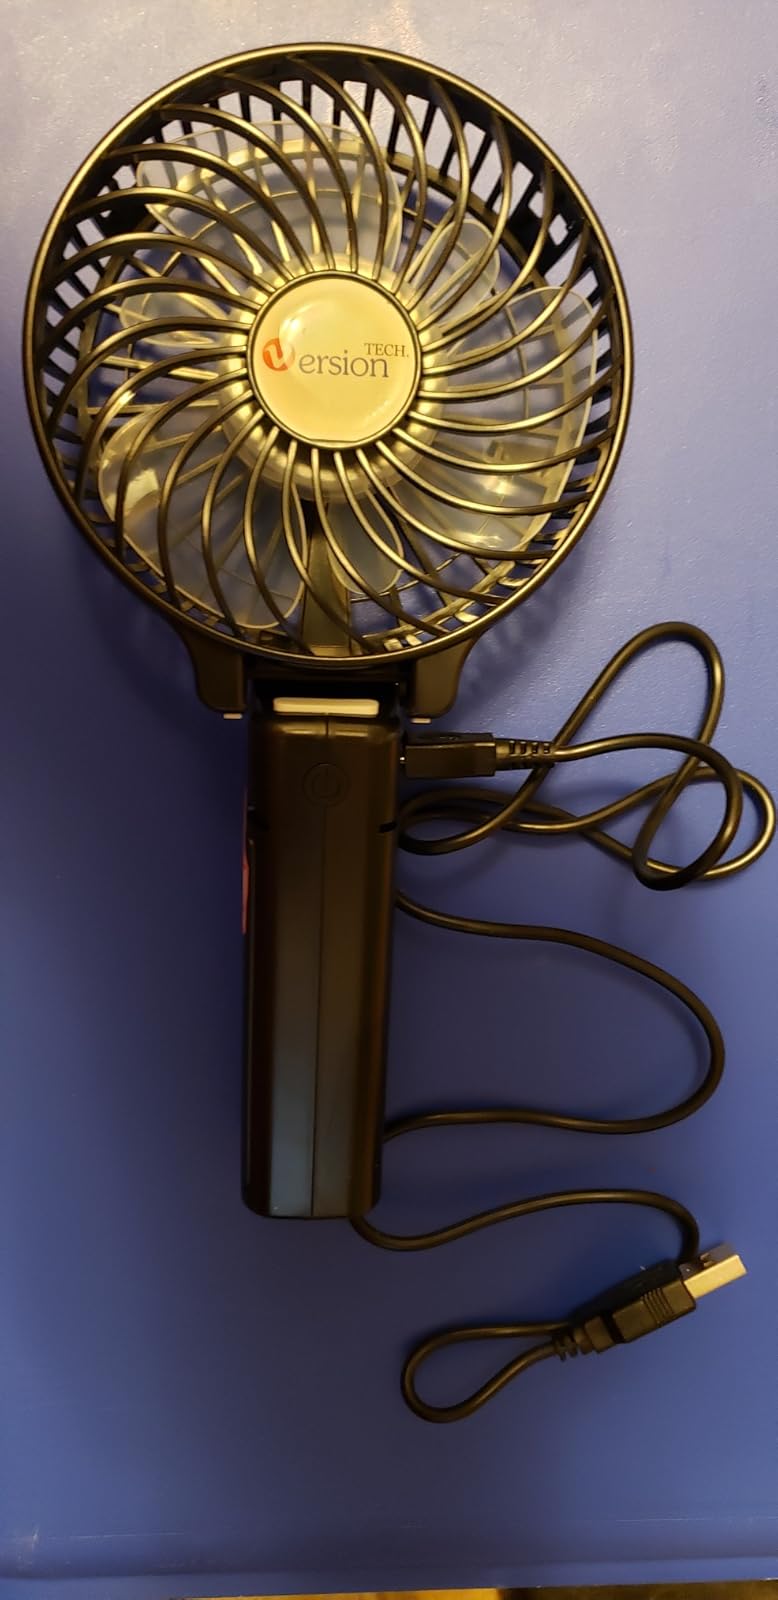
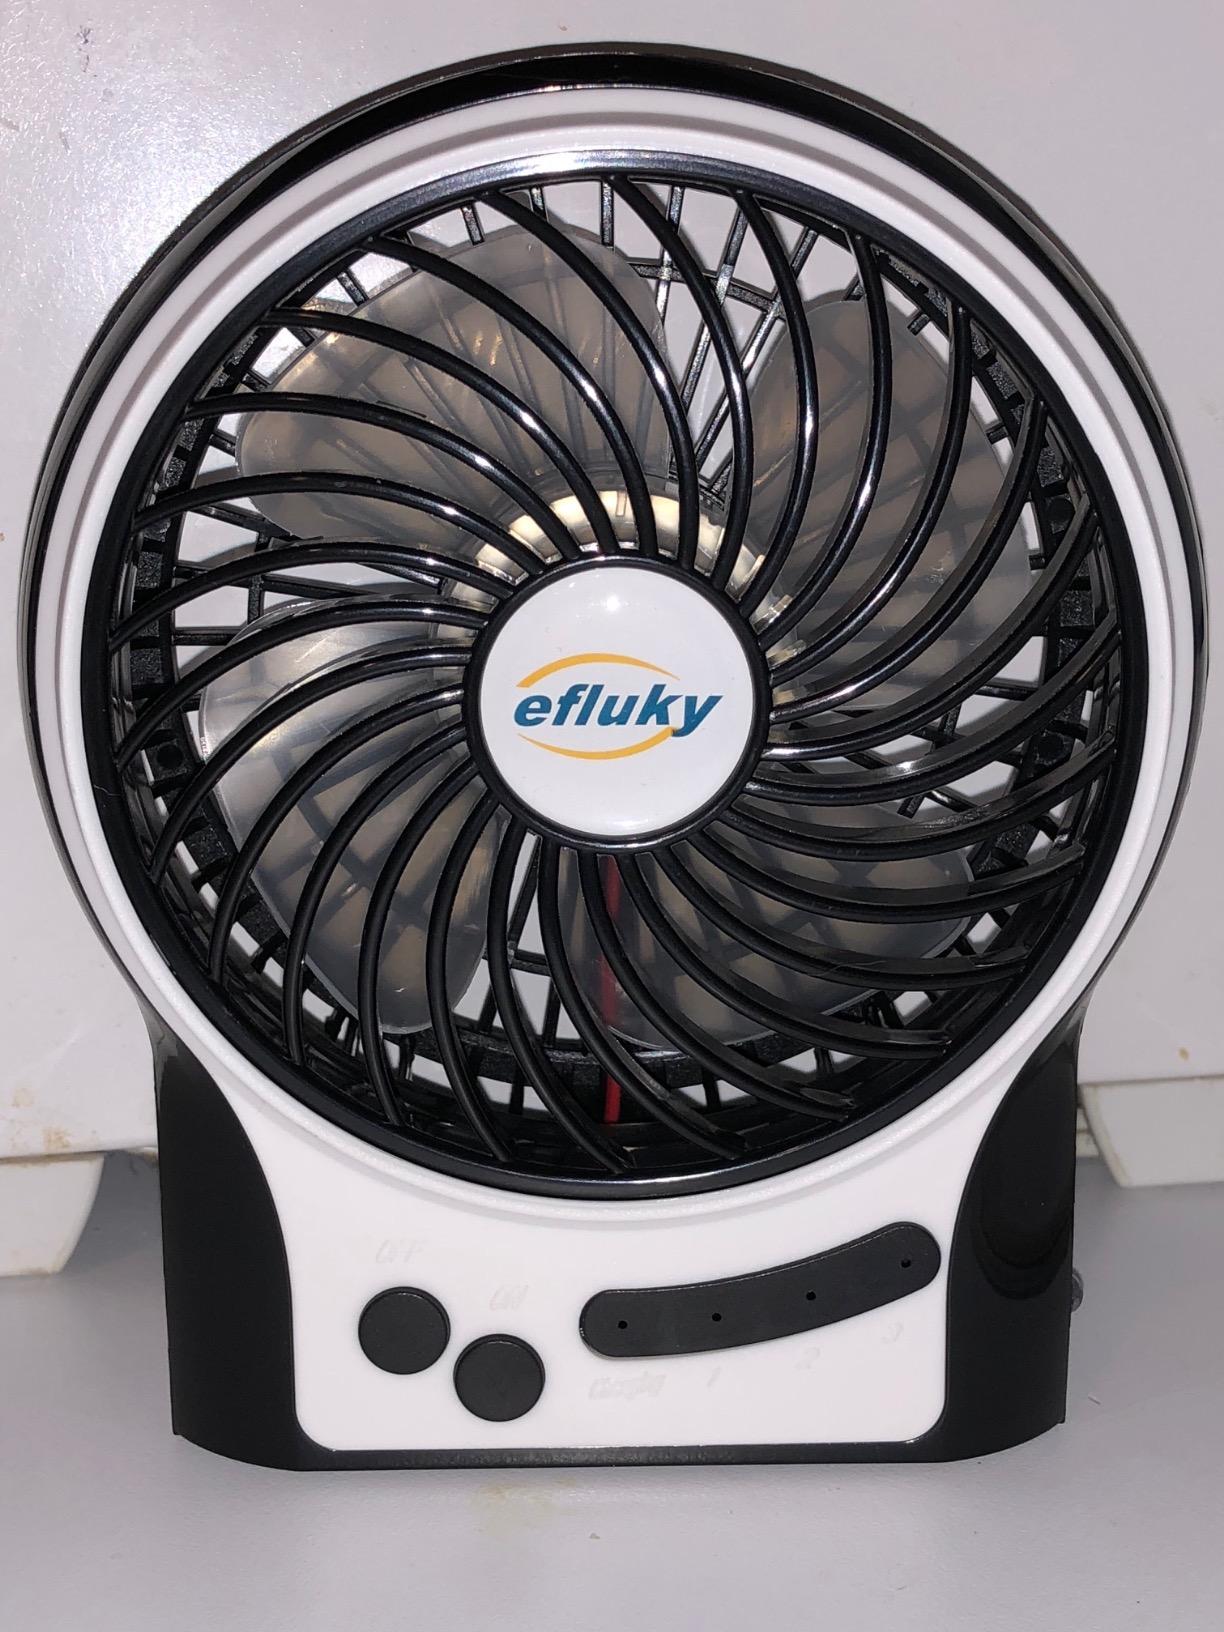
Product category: fan
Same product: no